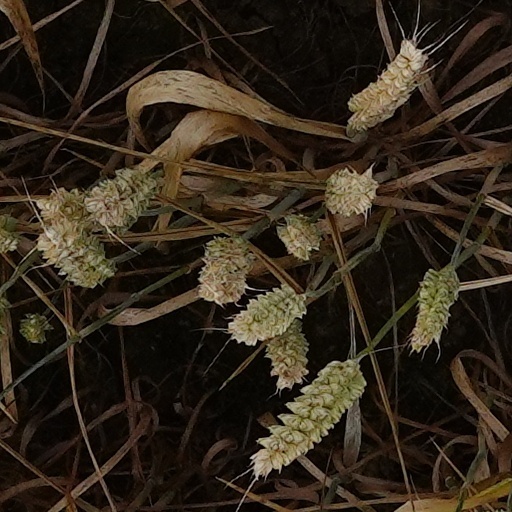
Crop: wheat